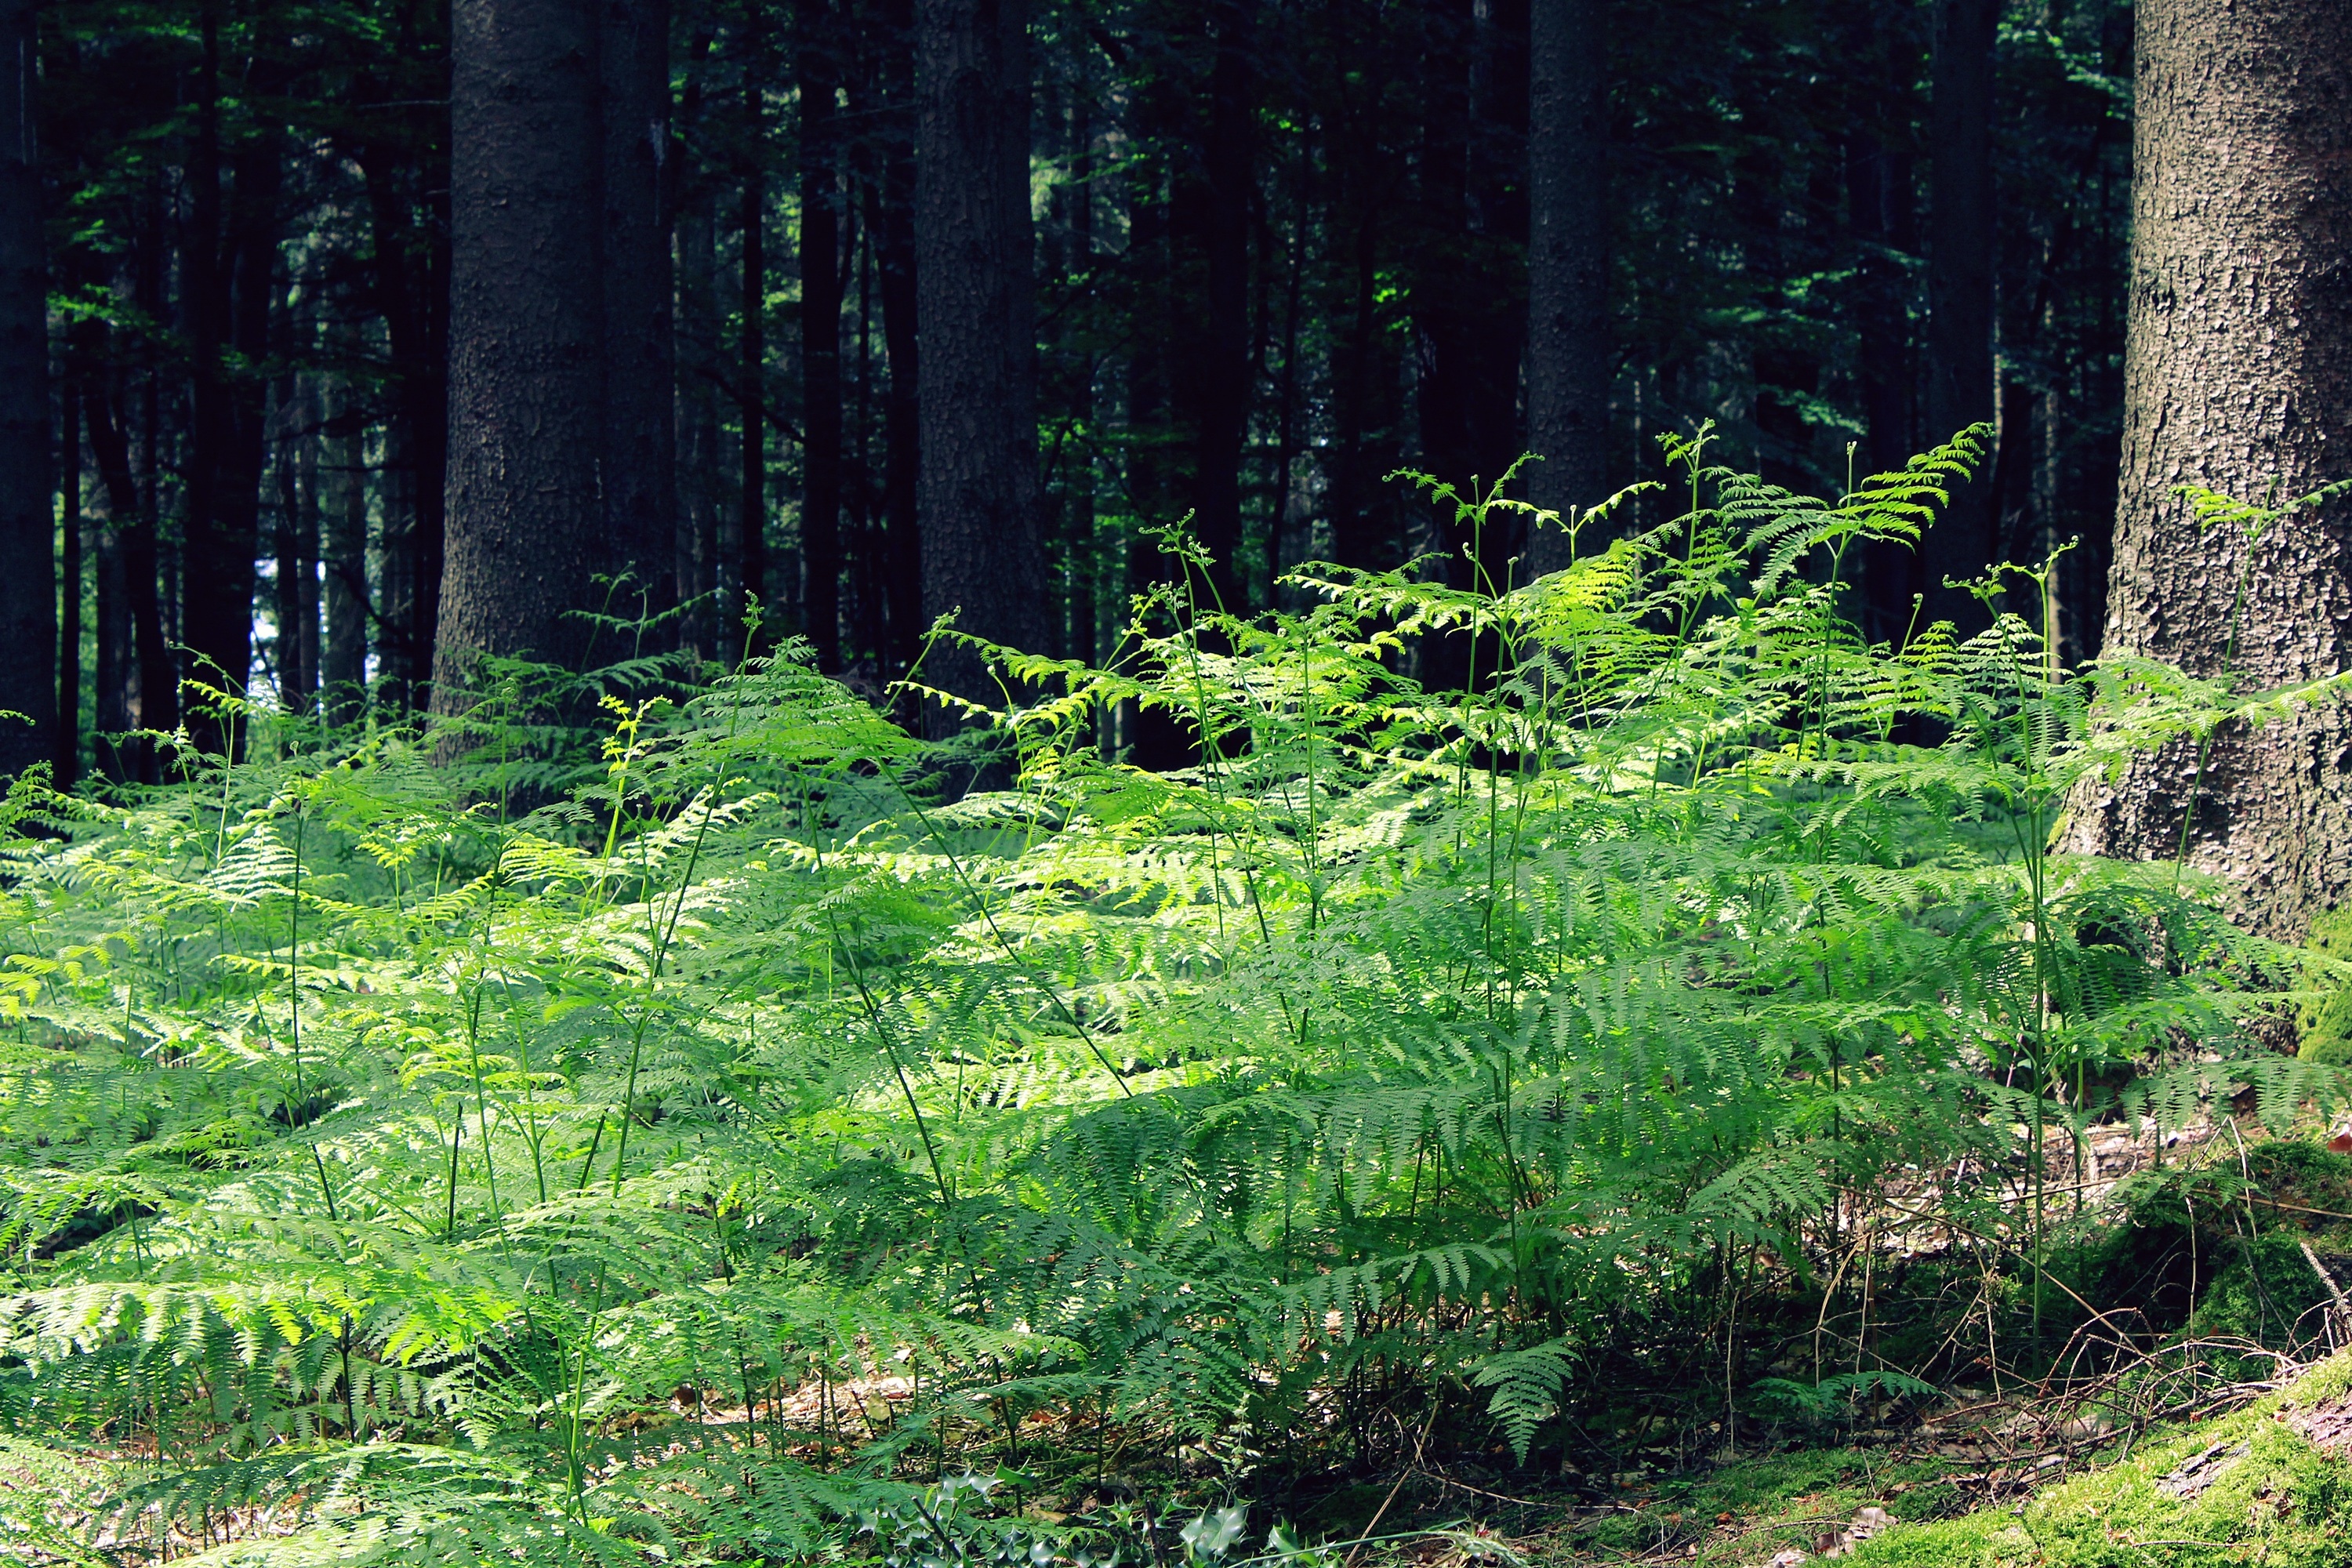
landscape, tree, nature, forest, grass, wilderness, plant, wood, hiking, leaf, flower, log, green, jungle, slope, botany, mushroom, flora, fern, trees, leaves, spruce, vegetation, rainforest, branches, deciduous, wetland, grove, woodland, habitat, ecosystem, biome, old growth forest, natural environment, woody plant, temperate broadleaf and mixed forest, temperate coniferous forest, land plant